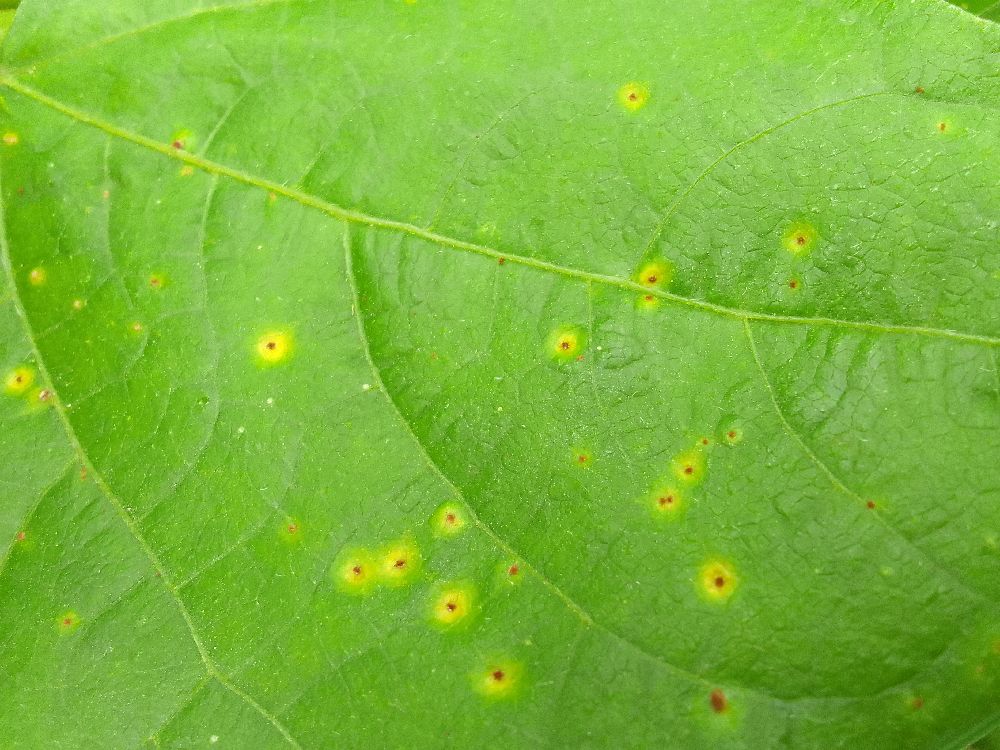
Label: rust